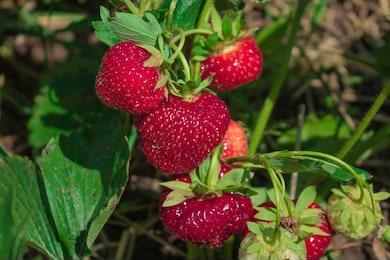
Label: Strawberry